Théâtre du Palais-Royal

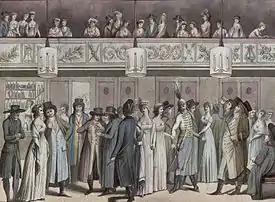
Foyer of the theatre in the 18th century

In October 1789 a revolutionary mob forcibly evicted the royal family from the Palace of Versailles and compelled them to move to Paris. Mademoiselle Montansier, who had been the manager of the theatre at Versailles, as well as several other court theatres, followed the king and queen. Needing a theatre near the court's new location at the Palais des Tuileries, and learning of Delomel's situation, she swiftly used her royal connections to acquire his lease. Delomel was evicted in January 1790, after which he transferred his troupe on 22 February to the Théâtre des Élèves de l'Opéra on the Boulevard du Temple, where eventually for lack of adequate receipts he was forced to close permanently on 7 March 1791. Under the name Théâtre Montansier, the theatre in the Palais-Royal reopened on 12 April 1790 with the three-act comic opera "Les Epoux mécontents" ("Gli sposi malcontenti") with music by Storace and a new libretto by Dubuisson. On 30 September the company presented the play "Le Sourd, ou L'Auberge pleine", a 3-act comedy by P. J. B. Desforges. It was a major success becoming the most performed play of the Revolution with over 450 performances, 251 at Montansier's theatre alone, where it eventually earned around 500,000 francs, a substantial amount of money for the time. The theatre began presenting Italian operas in French translation, successfully competing with, and gaining the enmity of the Opéra which had been exiled at the suburban Théâtre de la Porte Saint-Martin since 1781.